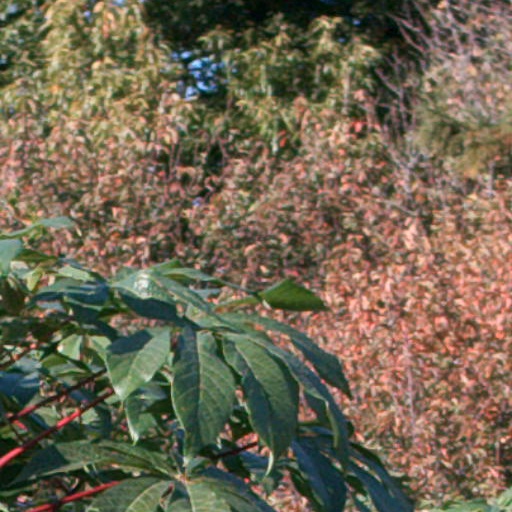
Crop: cassava